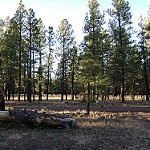
Label: forest